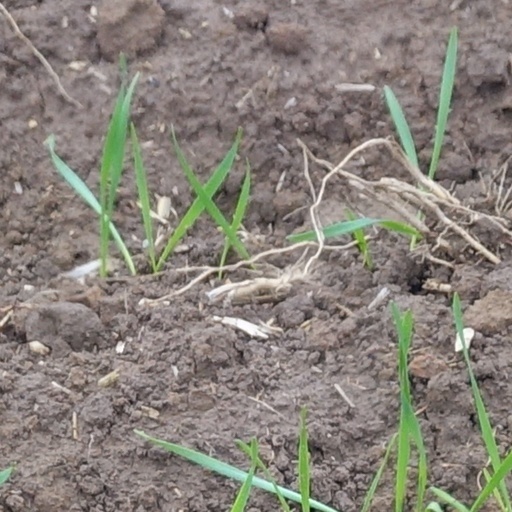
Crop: wheat